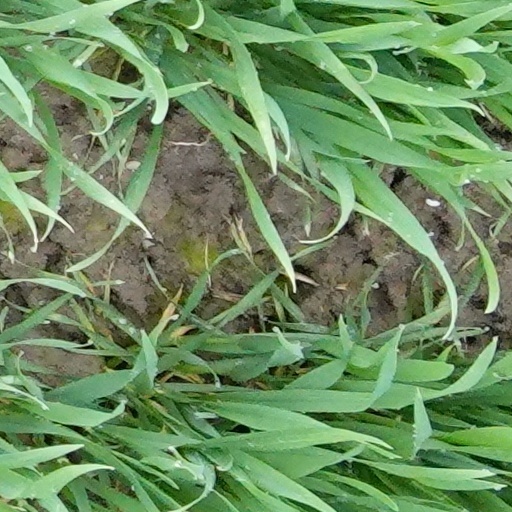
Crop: wheat